Anthony Fisher (basketball, born 1994)

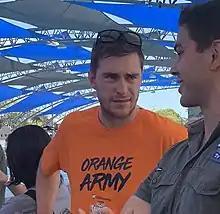
Fisher in September 2019

Anthony Kane Fisher (born 24 January 1994) is an Australian former professional basketball player. He played the majority of his career in the South East Australian Basketball League (SEABL) and Queensland Basketball League (QBL), playing for the Ballarat Miners (2011–2015) and Cairns Marlins (2016–2019; 2021). He was a member of the Marlins' championship-winning team in 2016. He also had stints in the National Basketball League (NBL) with the Perth Wildcats and Cairns Taipans. After four years as a development player and extended squad member of the Taipans, he earned a full-time contract with the club in 2019.